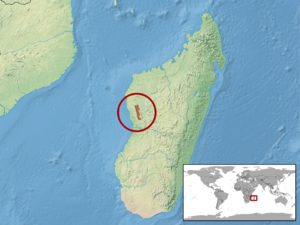
Phelsuma borai est une espèce de geckos de la famille des Gekkonidae.